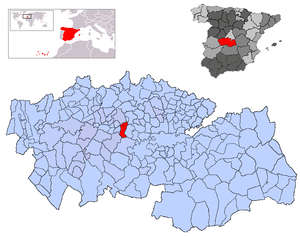
Carmena est une commune d'Espagne de la province de Tolède dans la communauté autonome de Castille-La Manche.